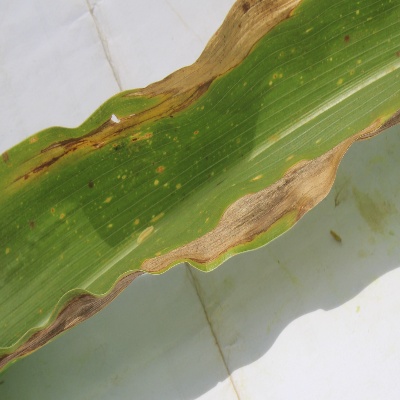
Crop: Maize
Condition: leaf blight